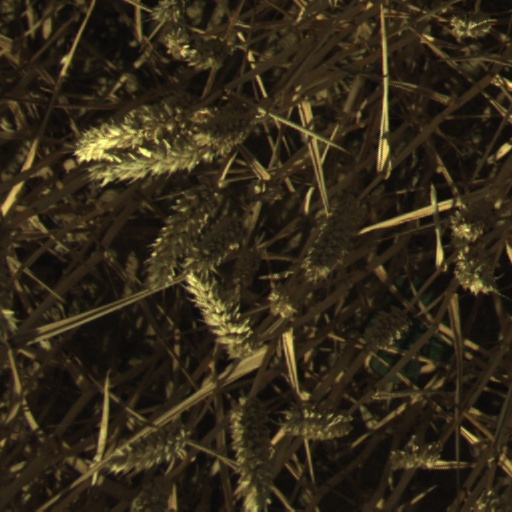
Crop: wheat